Ahmed Zabana National Museum

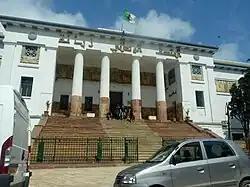
Ahmed Zabana National Museum of Oran

The Ahmed Zabana National Museum ("El-mathaf El-ouatani Ahmed Zabana") is a museum located in Oran, Algeria, and named after the Algerian national hero Ahmed Zabana who was executed by the French on May 19, 1956, in Algiers.